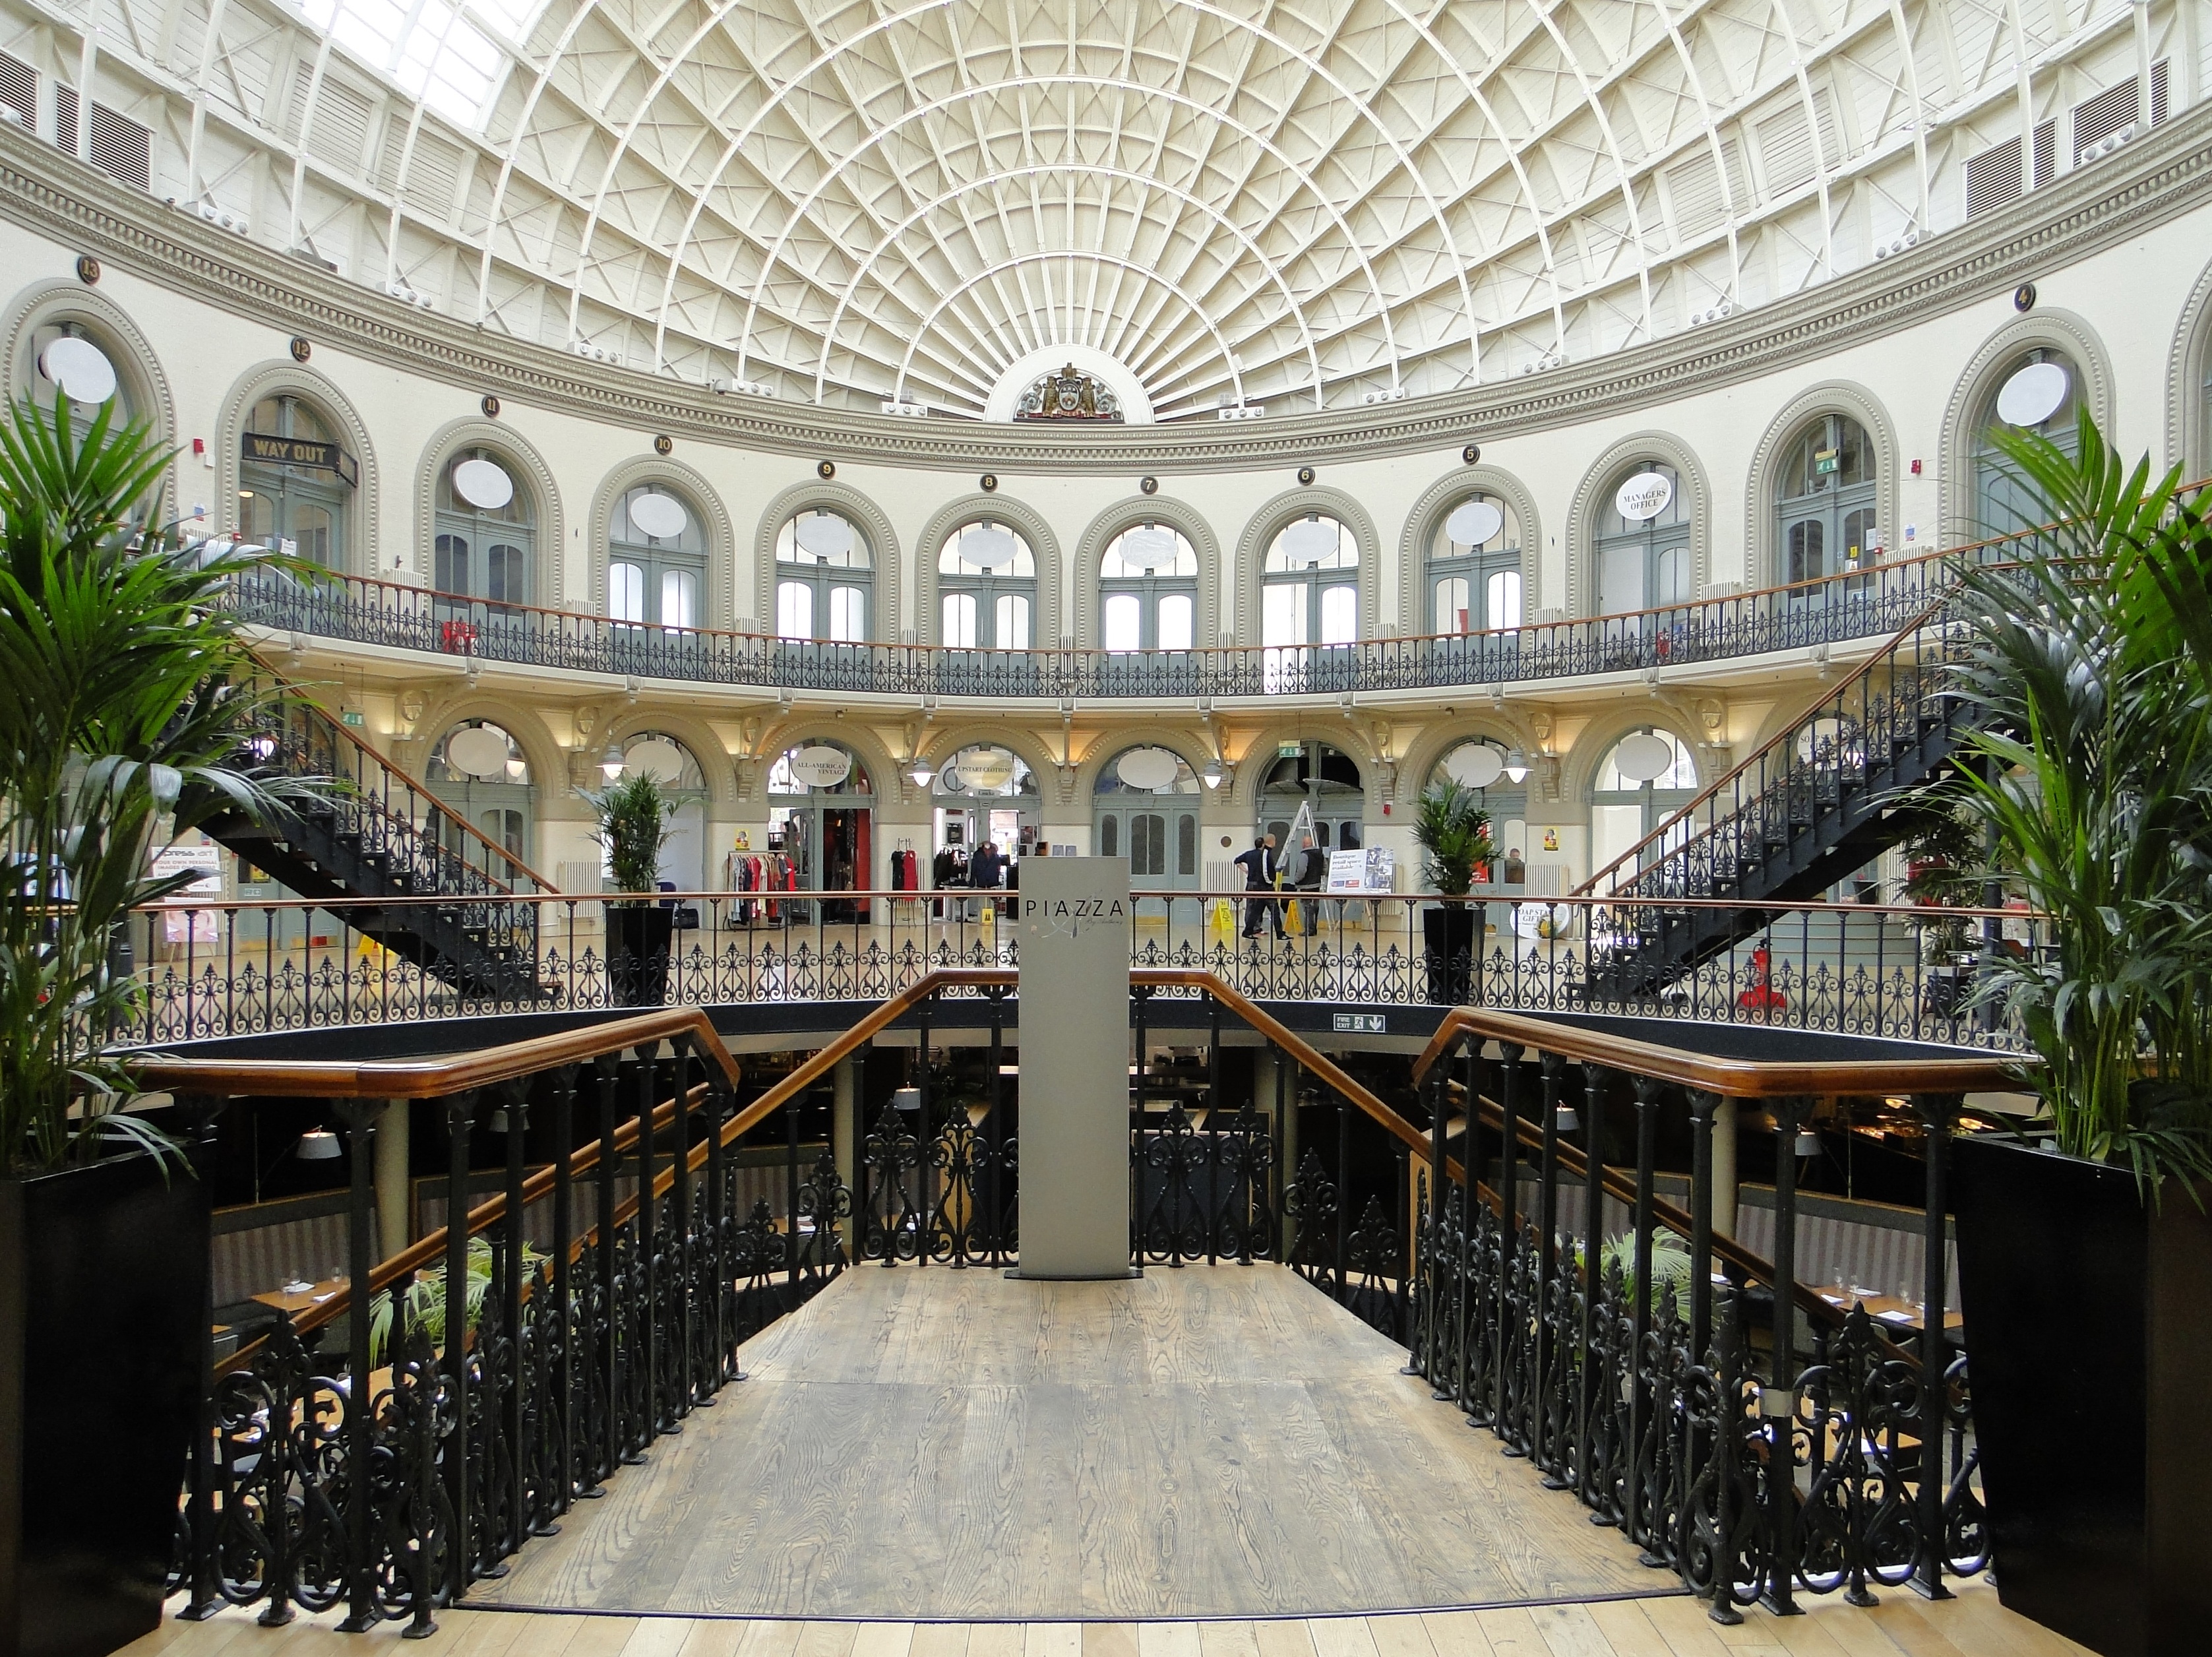
architecture, building, palace, plaza, place of worship, historic building, interior design, aisle, classical, stairs, synagogue, dome, estate, historically, conversion, stock exchange, shopping mile, arched windows, grain exchange